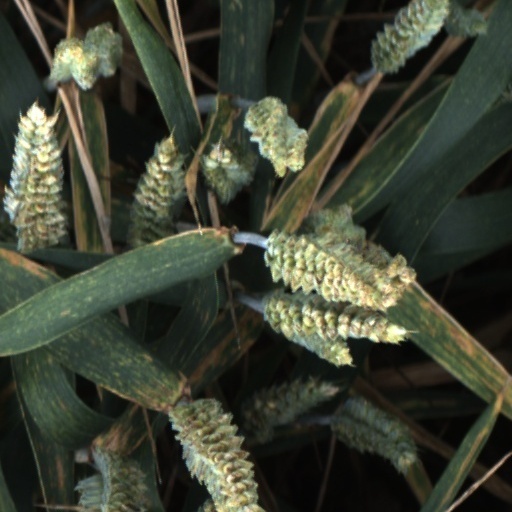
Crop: wheat